Canada–New Zealand relations

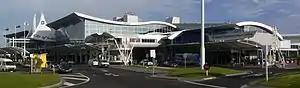
Auckland Airport International Terminal, Auckland, New Zealand.

Canada was New Zealand's 12th largest export destination and 14th largest trading partner in the year ended December 2006 with exports of NZ$553 million. There are significant Canadian investments in New Zealand, particularly McCains and communications company Stratos Global Corporation. New Zealand companies in Canada include Tait Electronics, Michael Hill Jeweller, Fonterra, Peace Software and Glidepath.